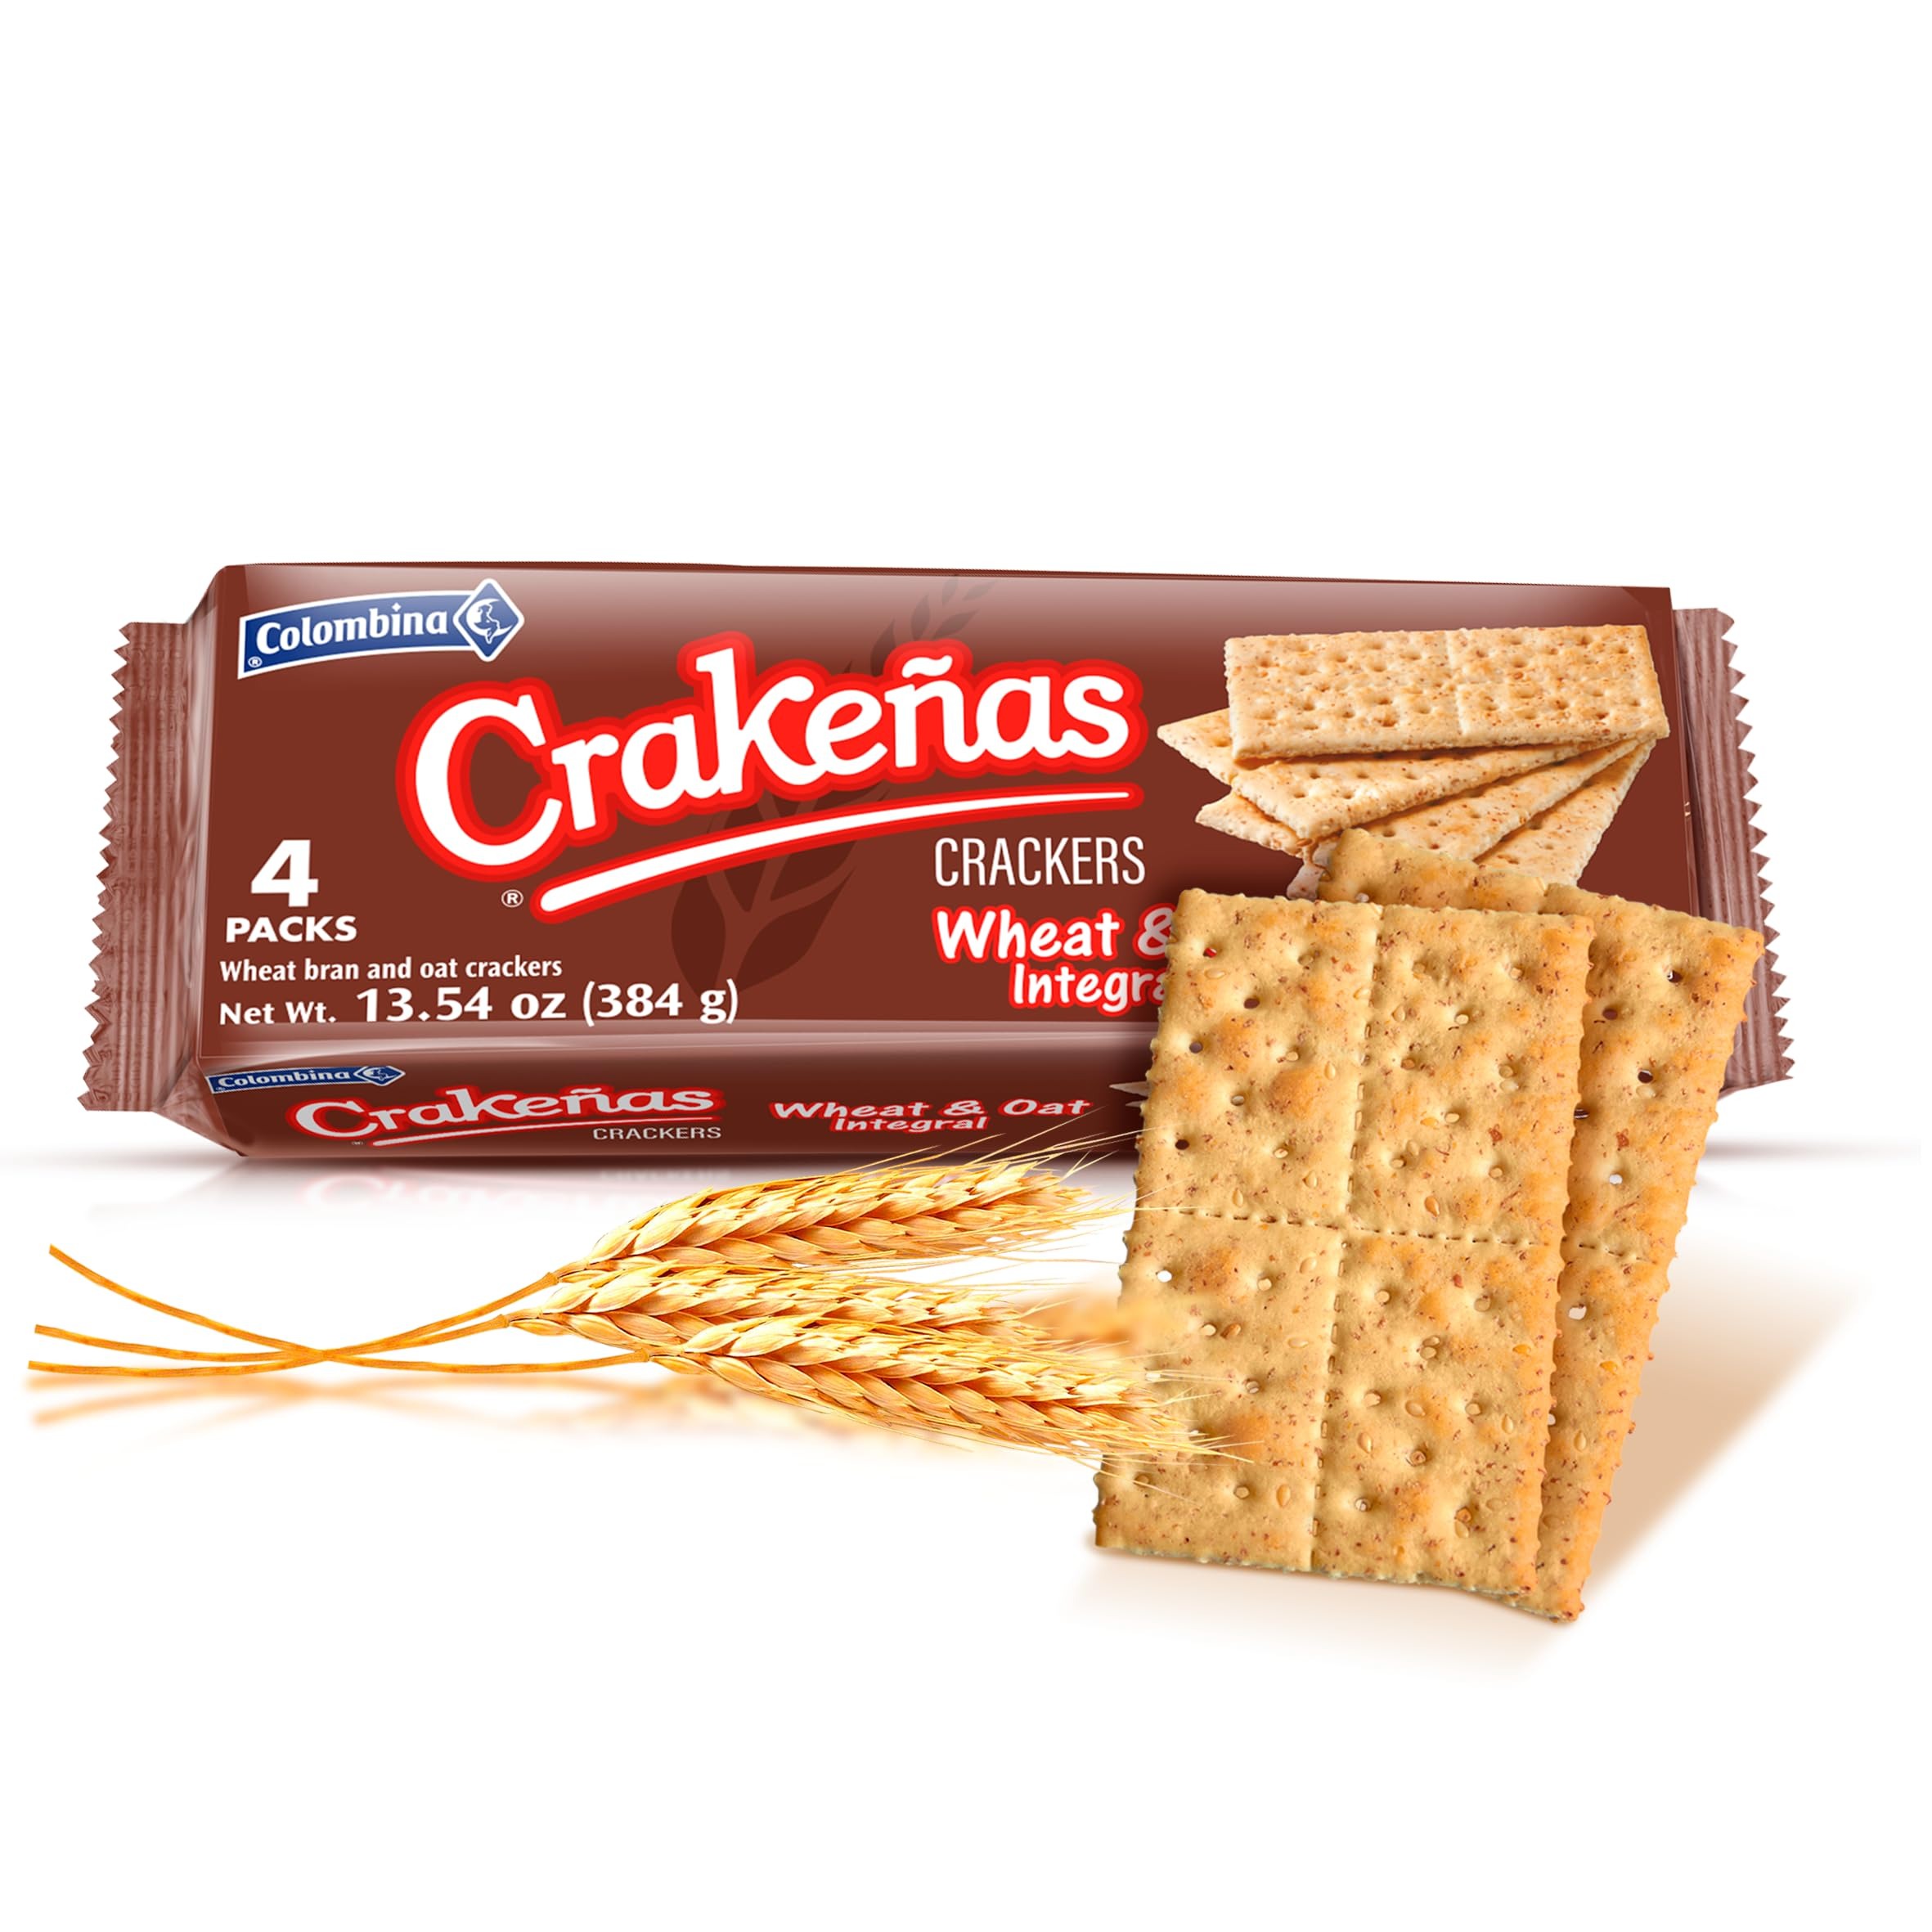
Item Name: Crakenas Bran Crackers 11.8 oz - Galletas Integrales
Bullet Point 1: 【 Hearty Premium Crackers 】: Our family pack of whole wheat and oats saltine crackers is just the right combination of healthy and delicious that your pantry needs.
Bullet Point 2: 【 Best Value Pack 】: Good things should be shared, which is why our bulk pack of premium crackers has 4 individually wrapped saltine packets with 12 crackers each, ensuring crunchiness for all!
Bullet Point 3: 【 Long-lasting Crunch 】: This 48-cracker pack keeps all whole wheat crackers and saltines fresh, so you can enjoy the crunch of these bulk crackers without worrying about them going stale.
Bullet Point 4: 【 Snack Smart 】: These premium and thin crackers are made with the best ingredients and have no artificial colors or flavors, ensuring you get a boost of fiber and nutrition in every bite.
Bullet Point 5: 【 Add Some Crunch To Everything 】: Ideal as oyster crackers for cheese boards, chowder crackers, coffee crackers, or crackers for charcuterie, each of these wholewheat Crakeñas saltines crackers will add a little. spark to your dishes and recipes
Product Description: Colombina Crakeñas Whole Wheat and Oats Crackers: These premium and wholesome saltine crackers are the perfect way to enjoy a healthy and crispy snack anytime. Made with top-notch ingredients, our saltine crackers are ideal for adding a nutritious crunch to your day. Each soda cracker, filled with grains of goodness, holds the perfect balance between tasty and healthy, with a crunchy, crispy, and flaky taste. Our bulk pack has 4 individually wrapped saltine packs, each with 12 crackers saltines, making it the perfect way to share and enjoy with your loved ones. Plus, this packaging also ensures that every one of its 48 soda crackers is fresh and exceptionally crunchy from the minute you open our saltine pack to the second you finish it. Likewise, our bulk pack makes these premium saltine crackers the perfect pantry staples, ready for everyone in the family to get a tasty crunchy snack whenever they crave it. It also makes it easy to pair these wholesome delicacies with anything your palate wishes to. Whether you prefer them as a breakfast option or as a crunchy addition to your meals, these saltine crackers are ideal for all sorts of dishes and moments. From being an excellent addition to charcuterie and cheese boards to being perfect as chowder crackers, coffee crackers, or even flatbread crackers, these wholesome treats will add richness and fiber to all your moments, filling you with a healthy and delicious taste and a uniquely distinct crunch. Elevate your pantry with these saltine crackers with salt, wheat, and oats, and let your imagination develop the most delicious combinations! – About us: At Colombina, our motto is moving taste forward. As leaders and pioneers within the Colombian candy industry, we believe in blending traditional recipes, high-quality ingredients, and a robust sustainability strategy to continue delivering unique recipes that charm and captivate future generations with their endless flavor.
Value: 13.54
Unit: Ounce

Price: 1.79